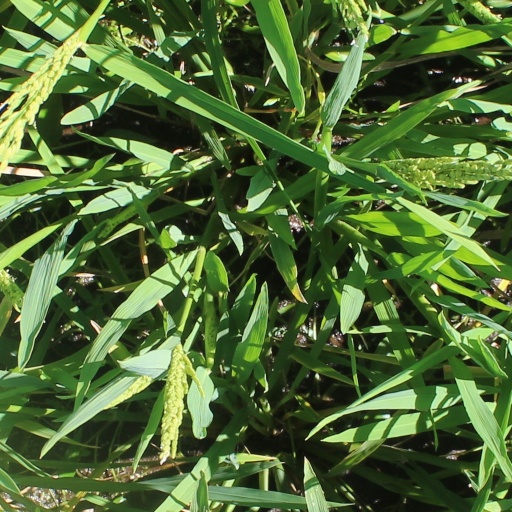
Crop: rice